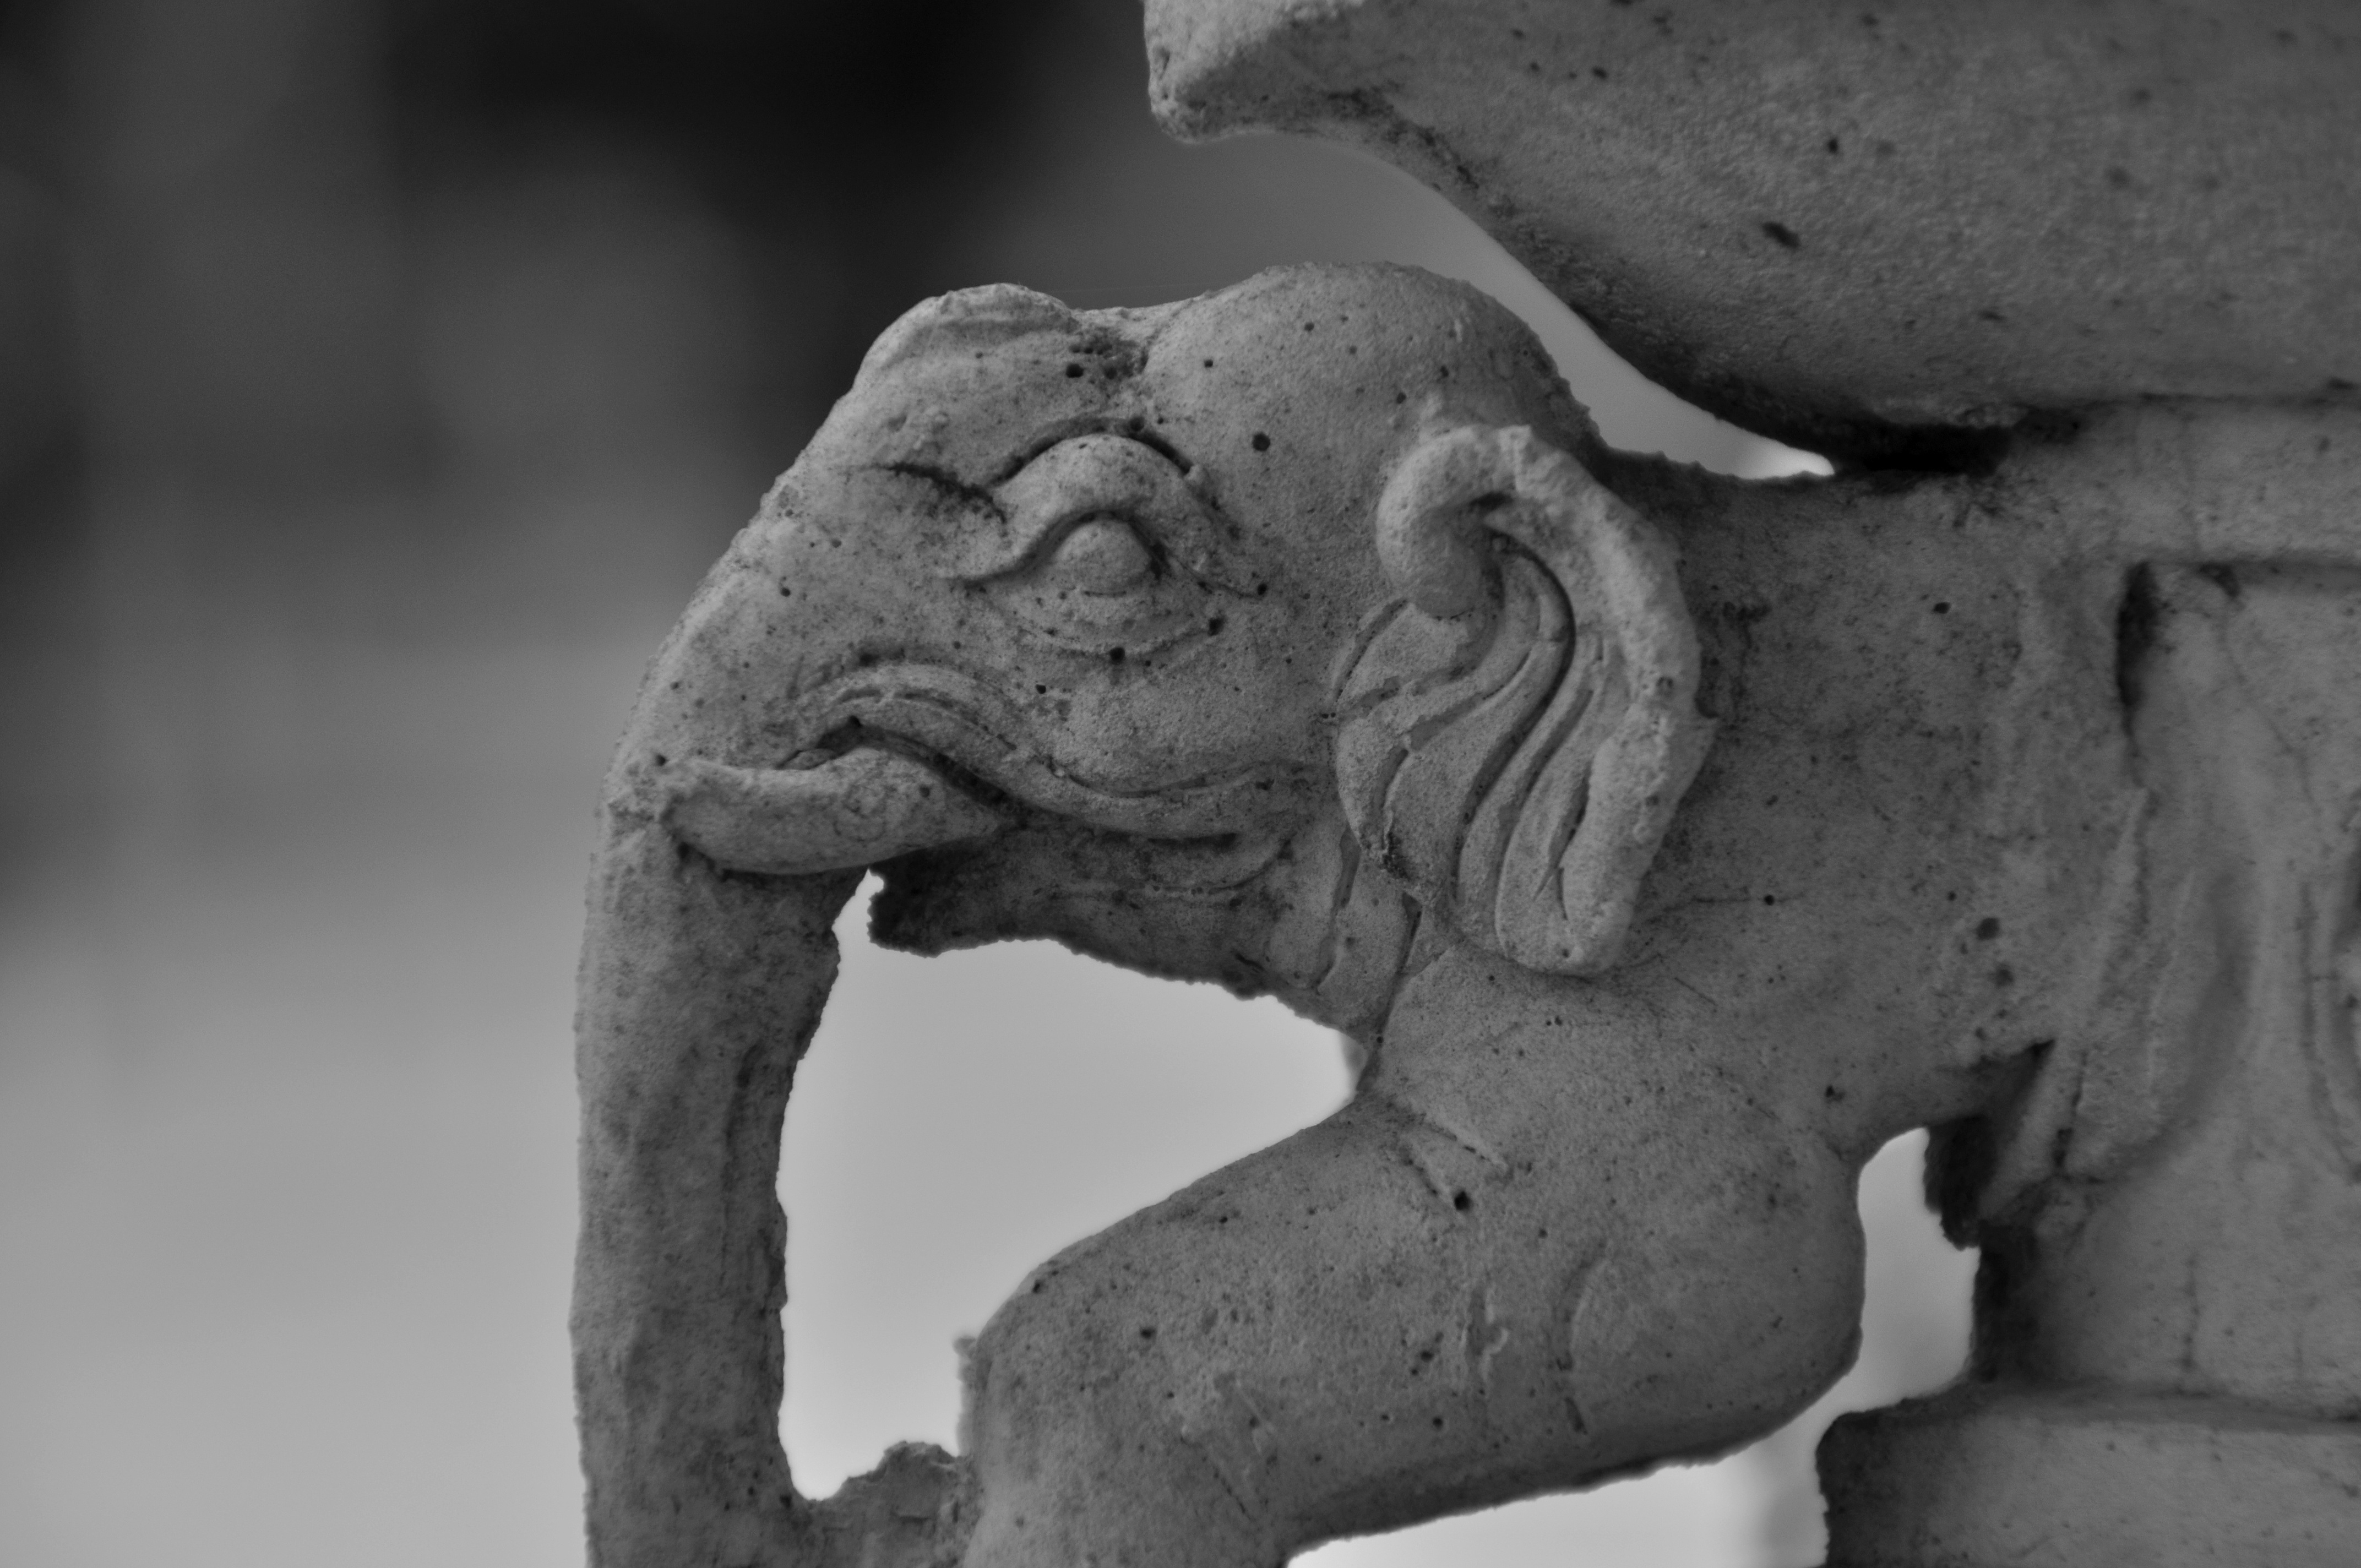
black and white, photography, monument, statue, buddhism, asia, monochrome, lion, elephant, thailand, close up, gargoyle, sculpture, art, temple, head, carving, monochrome photography, ancient history